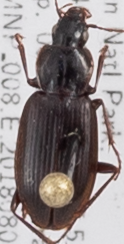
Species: Calathus advena
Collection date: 2018-08-06
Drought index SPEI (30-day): -0.23
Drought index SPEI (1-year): -1.082
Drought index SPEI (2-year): -0.46